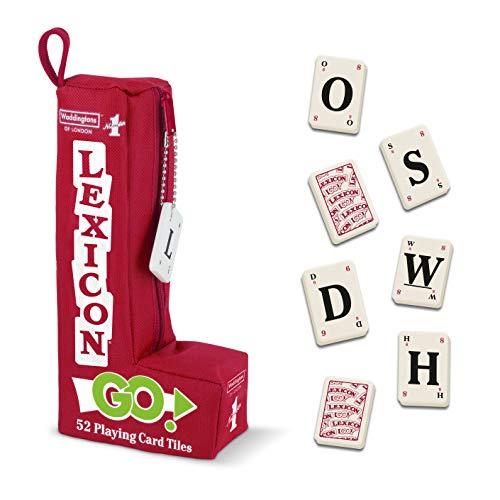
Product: Waddington's Number 1 Lexicon-GO! Word Game
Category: Toys & Games | Games & Accessories | Card Games
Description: Part of the globally renowned Waddington’s Number 1 Lexicon game family.
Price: $13.00
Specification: ProductDimensions:1x1x3.1inches|ItemWeight:14.2ounces|ShippingWeight:14.2ounces(Viewshippingratesandpolicies)|ASIN:B07D3M72X8|Itemmodelnumber:2777|Manufacturerrecommendedage:6yearsandup